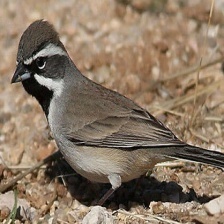
Species: BLACK-THROATED SPARROW
Scientific name: AMPHISPIZA BILINEATA